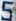
Number: 5